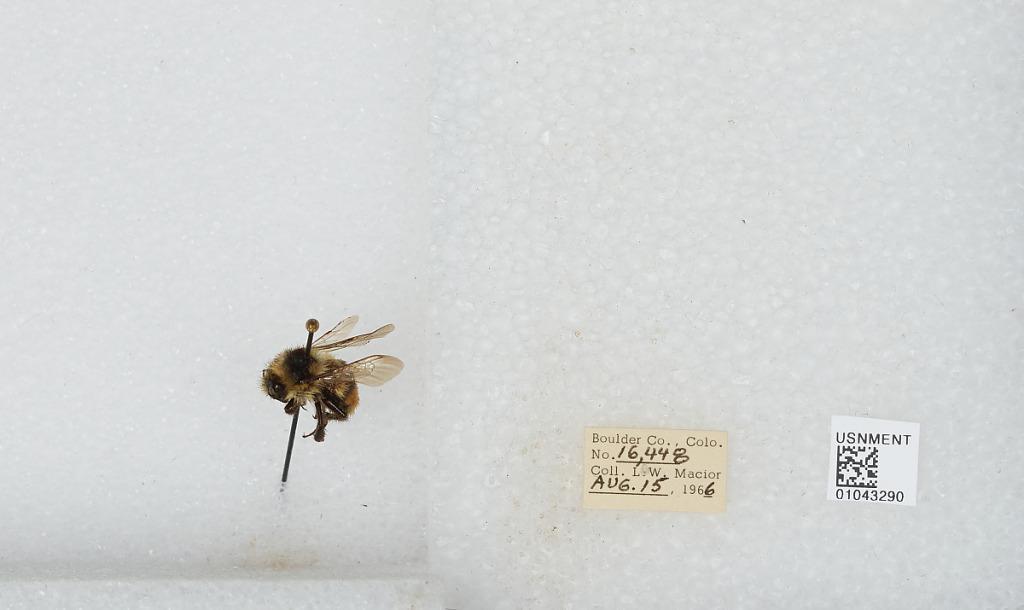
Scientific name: Bombus (Pyrobombus) bifarius Cresson
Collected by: L. Macior
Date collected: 1966-8-15
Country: United States
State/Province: Colorado
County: Boulder
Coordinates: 40.015, -105.27